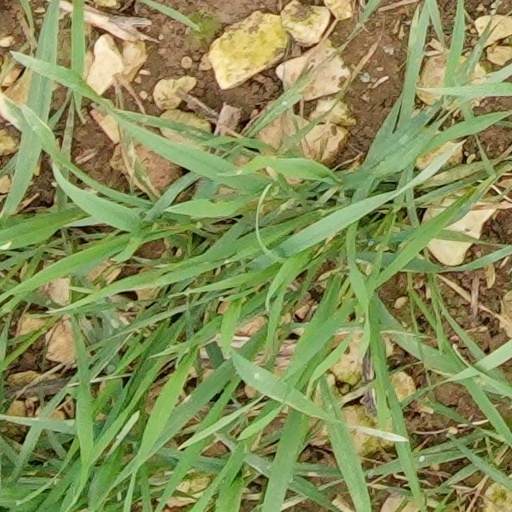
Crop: wheat